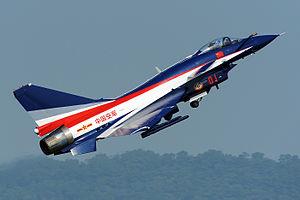
Le J-10 est un avion multirôle tout-temps de quatrième génération construit par la firme Chengdu Aircraft Corporation établie à Chengdu, en Chine pour la force aérienne chinoise. Il est connu en Occident sous le nom « Vigorous Dragon ». Il est entré en service en 2003 dans la force aérienne chinoise et existe en plusieurs variantes.
La quatrième génération de chasseur à réaction est une classification générale des avions de combat mis en service entre 1980 et 2005. Elle représente des concepts et designs développés dans les années 1970.